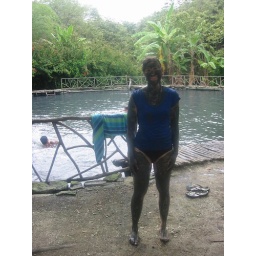
The creature from the black lagoon (at Agua Blanca, near Puerto Lopez) - May